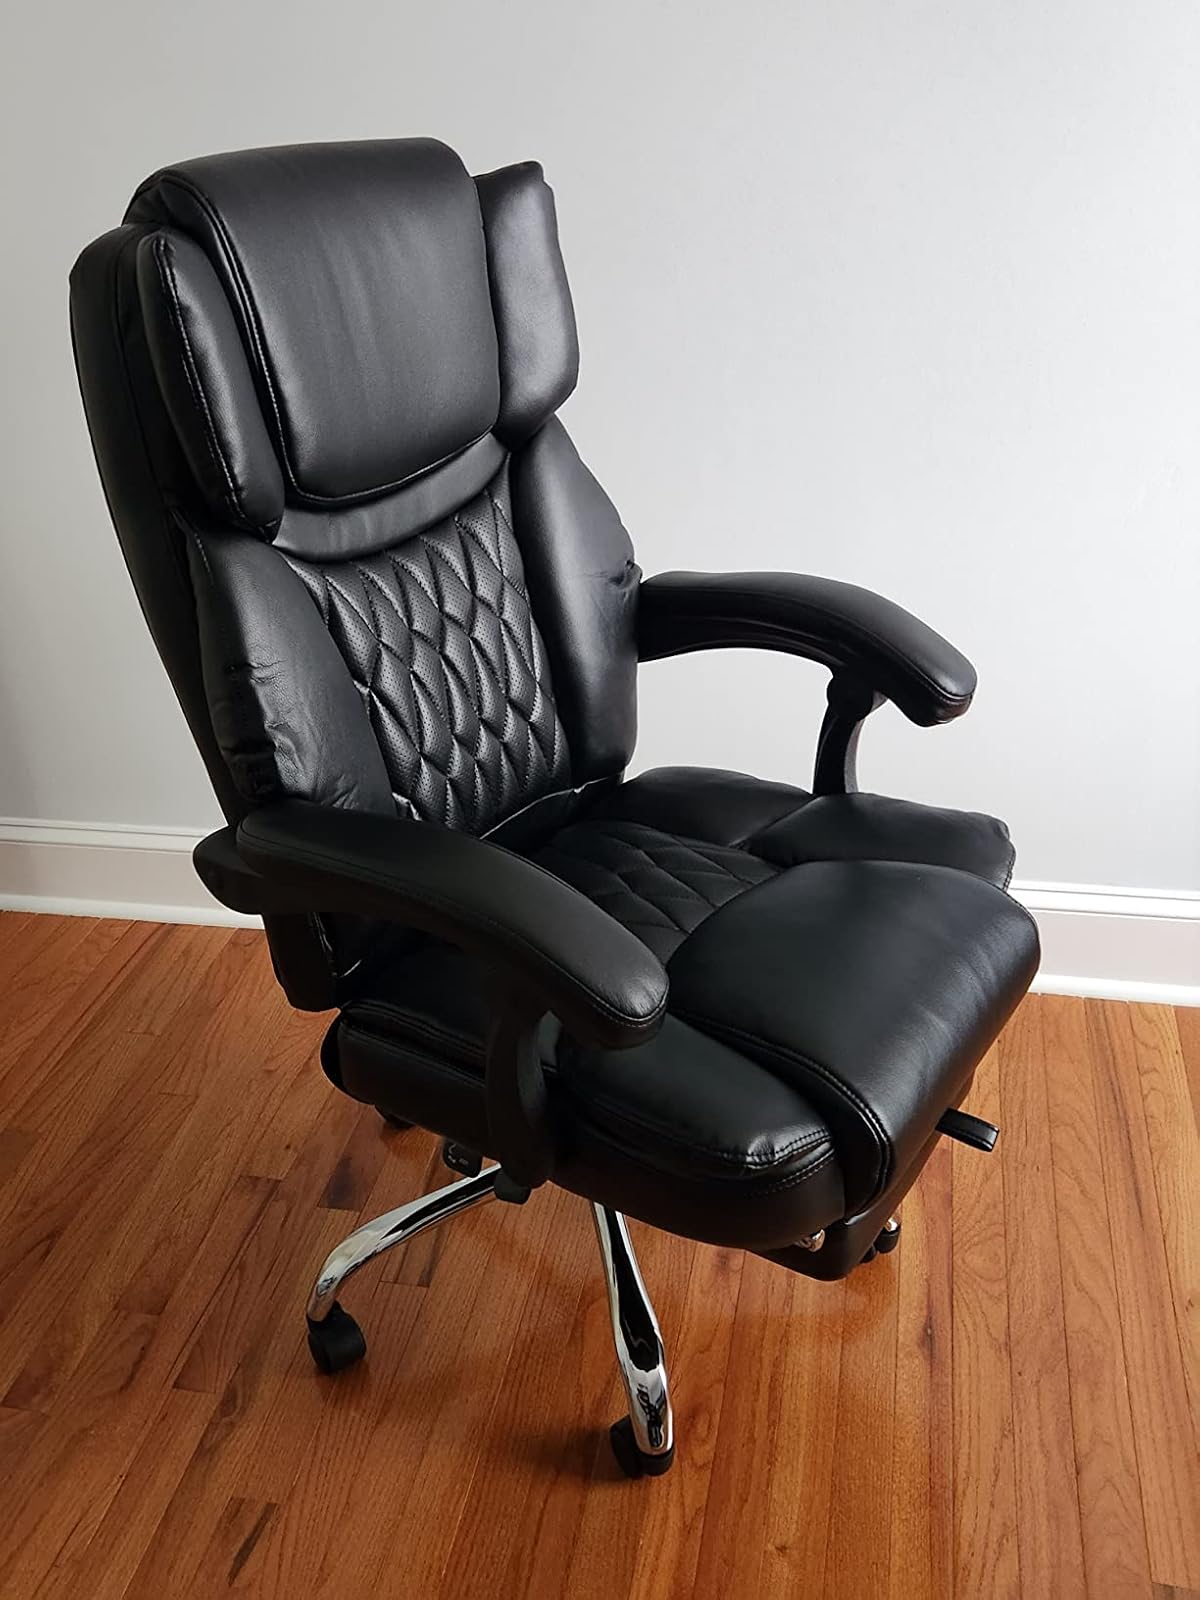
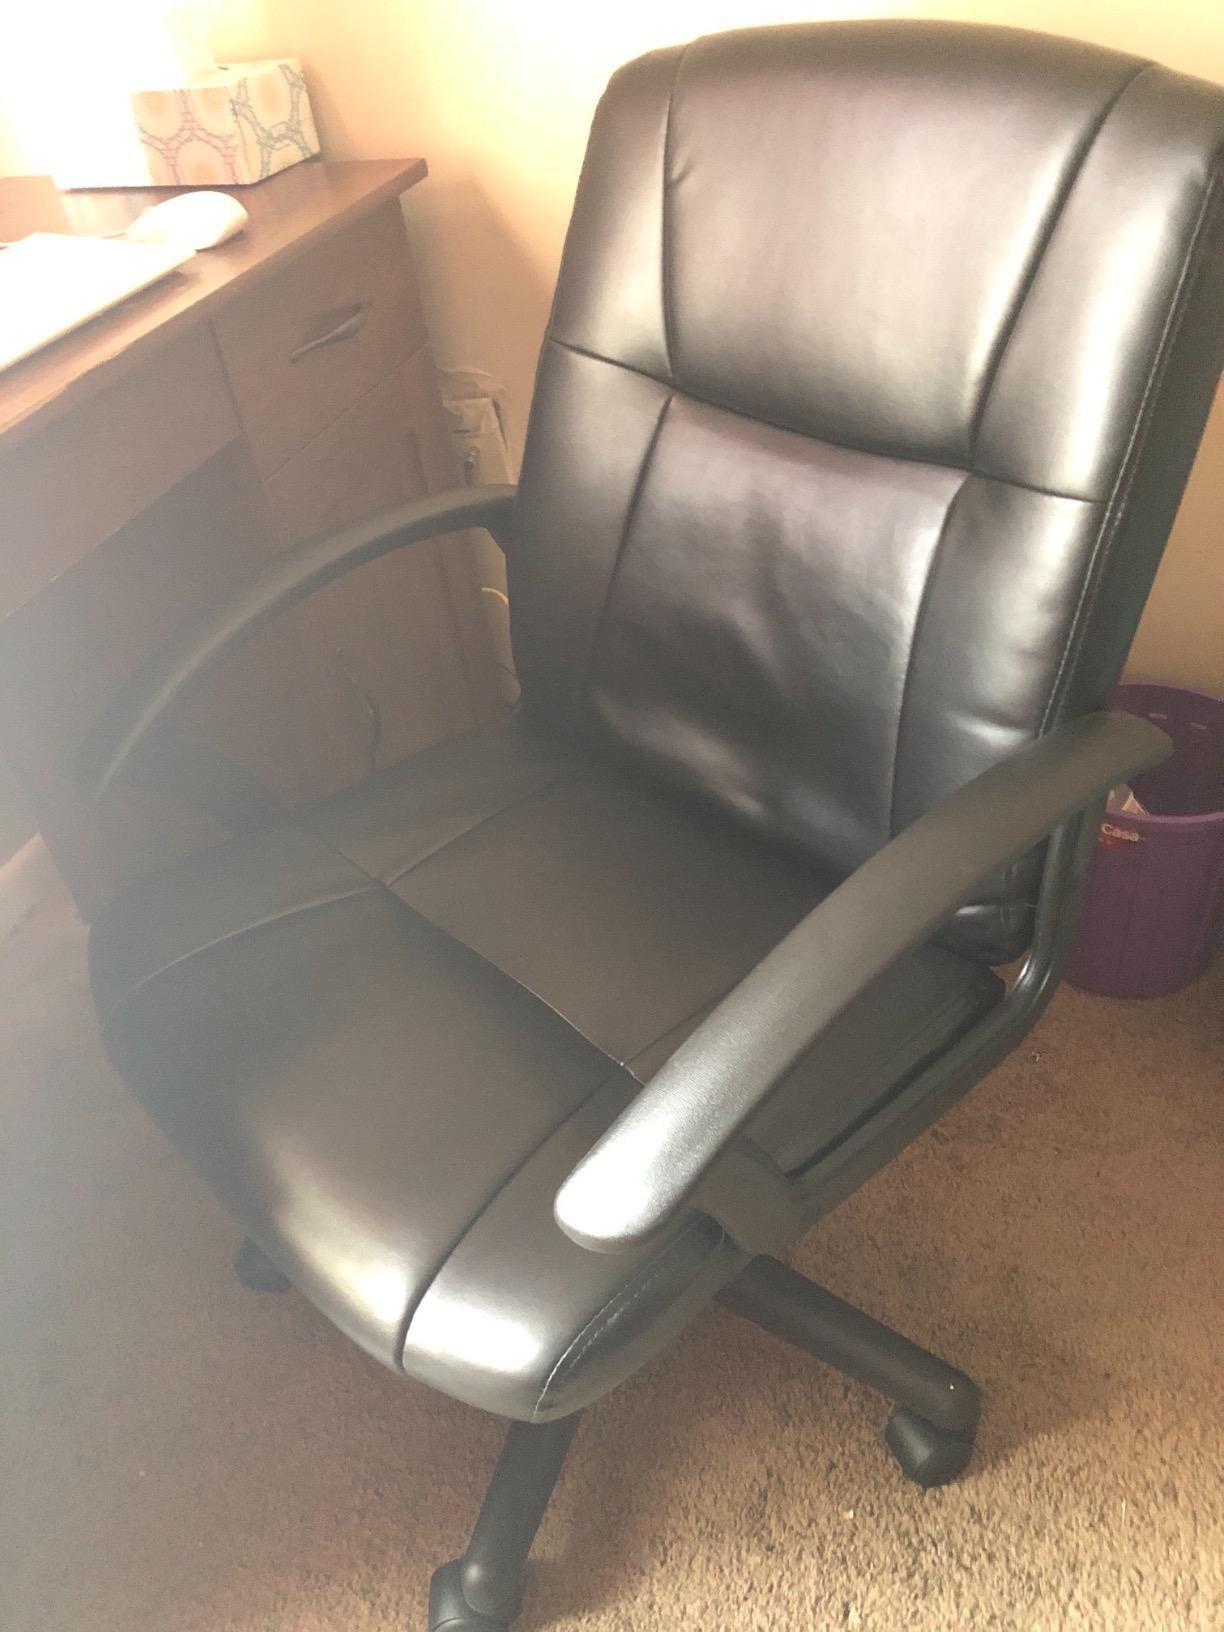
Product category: items_chair
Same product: no